History of geomagnetism

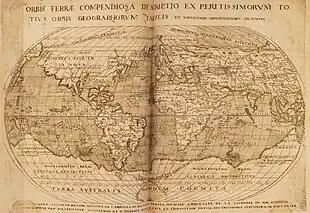
First plot of the geomagnetic equator by Guillaume le Nautonier, published in "La mecographie de l'Eymant"

In the late 1590s Henry Briggs, a professor of geometry at Gresham College in London, had published a table of magnetic inclination with latitude for the earth. It agreed well with the inclinations that Gilbert measured around the circumference of his terrella. Gilbert deduced that the Earth's magnetic field is equivalent to that of a uniformly magnetized sphere, magnetized parallel to the axis of rotation (in modern terms, a "geocentric axial dipole"). However, he was aware that declinations were not consistent with this model. Based on the declinations that were known at the time, he proposed that the continents, because of their raised topography, formed centers of attraction that made compass needles deviate. He even demonstrated this effect by gouging out some topography on his terella and measuring the effect on declinations. A Jesuit monk, Niccolò Cabeo, later took a leaf from Gilbert's book and showed that, if the topography was on the correct scale for the Earth, the differences between the highs and lows would only be about one tenth of a millimeter. Therefore, the continents could not noticeably affect the declination.